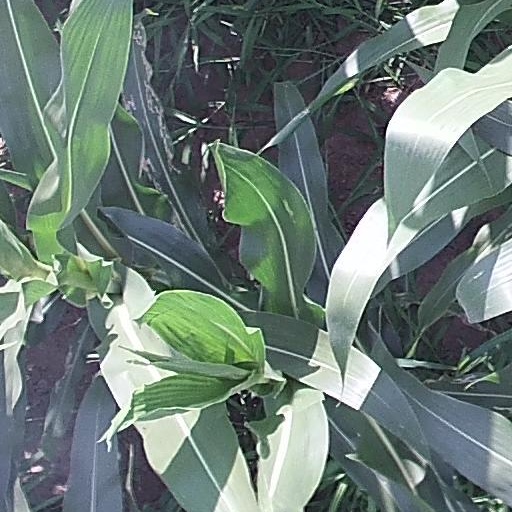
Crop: maize; corn